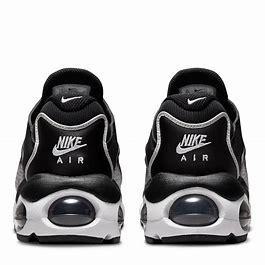
Brand: Nike
Model: Air Max TW